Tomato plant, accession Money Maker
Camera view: bottom (45 deg); turntable rotation: 90 degrees
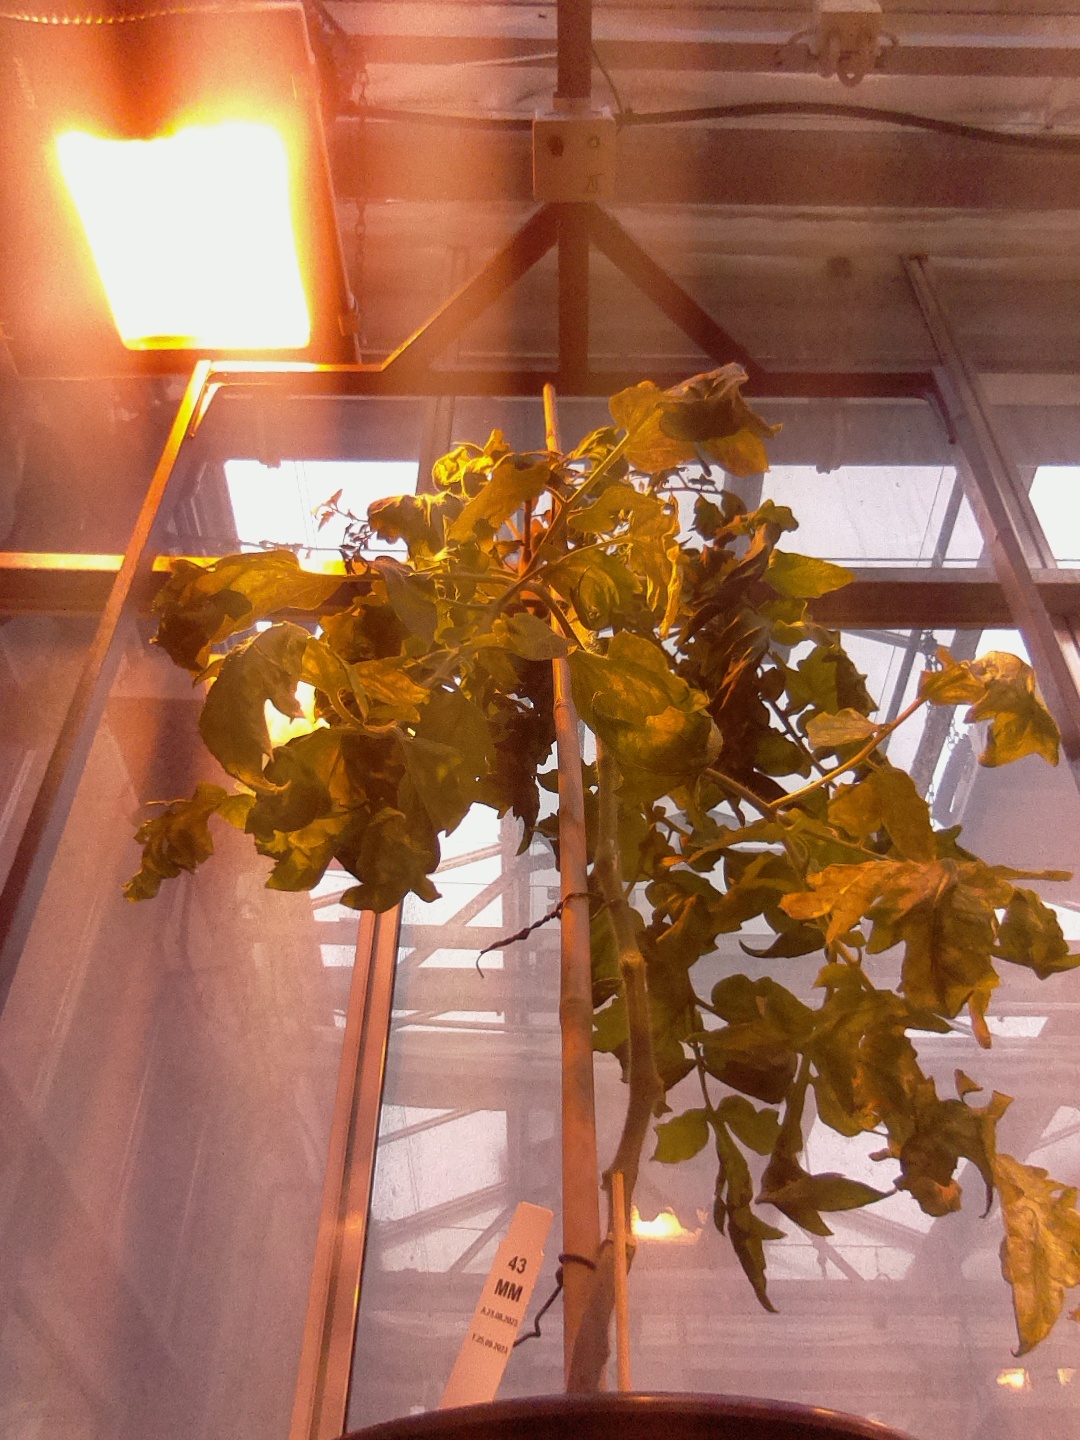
BBCH growth stage 71: 10%-20% of final fruit size